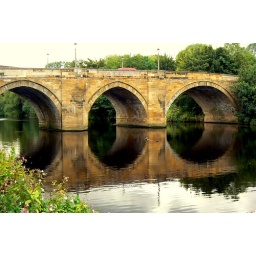
Yarm road bridge over the river Tees